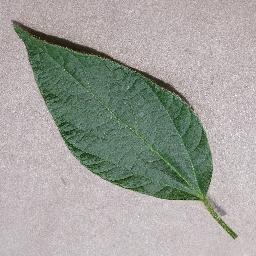
Label: Soybean___healthy